Jeopardy!

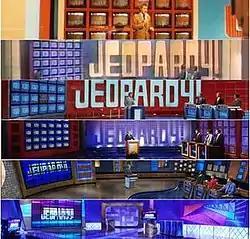
Various screen shots of the "Jeopardy!" set

Following the initial announcement of auditions for the team, over 5,000 people applied for Clue Crew posts. The original Clue Crew members were Cheryl Farrell, Jimmy McGuire, Sofia Lidskog, and Sarah Whitcomb Foss. Lidskog left the Clue Crew in 2004, and Jon Cannon and Kelly Miyahara took over her position in 2005. Farrell recorded clues until October 2008, and Cannon until July 2009. Miyahara, who also served as announcer for the "Sports Jeopardy!" spin-off series, left in 2019.